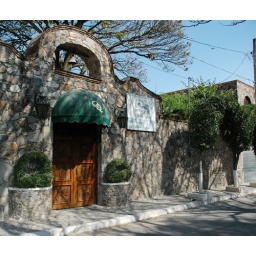
Bed and Breakfast with arch over door in the shade of a tree in Chapala Mexico, May 2005